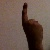
The image shows a hand gesture representing the number 1 in Indian Sign Language.